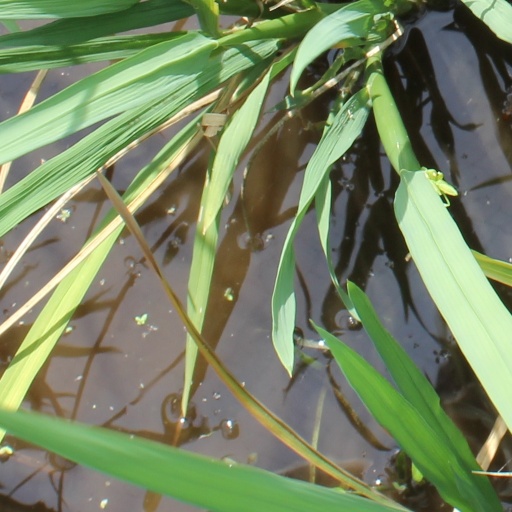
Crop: rice